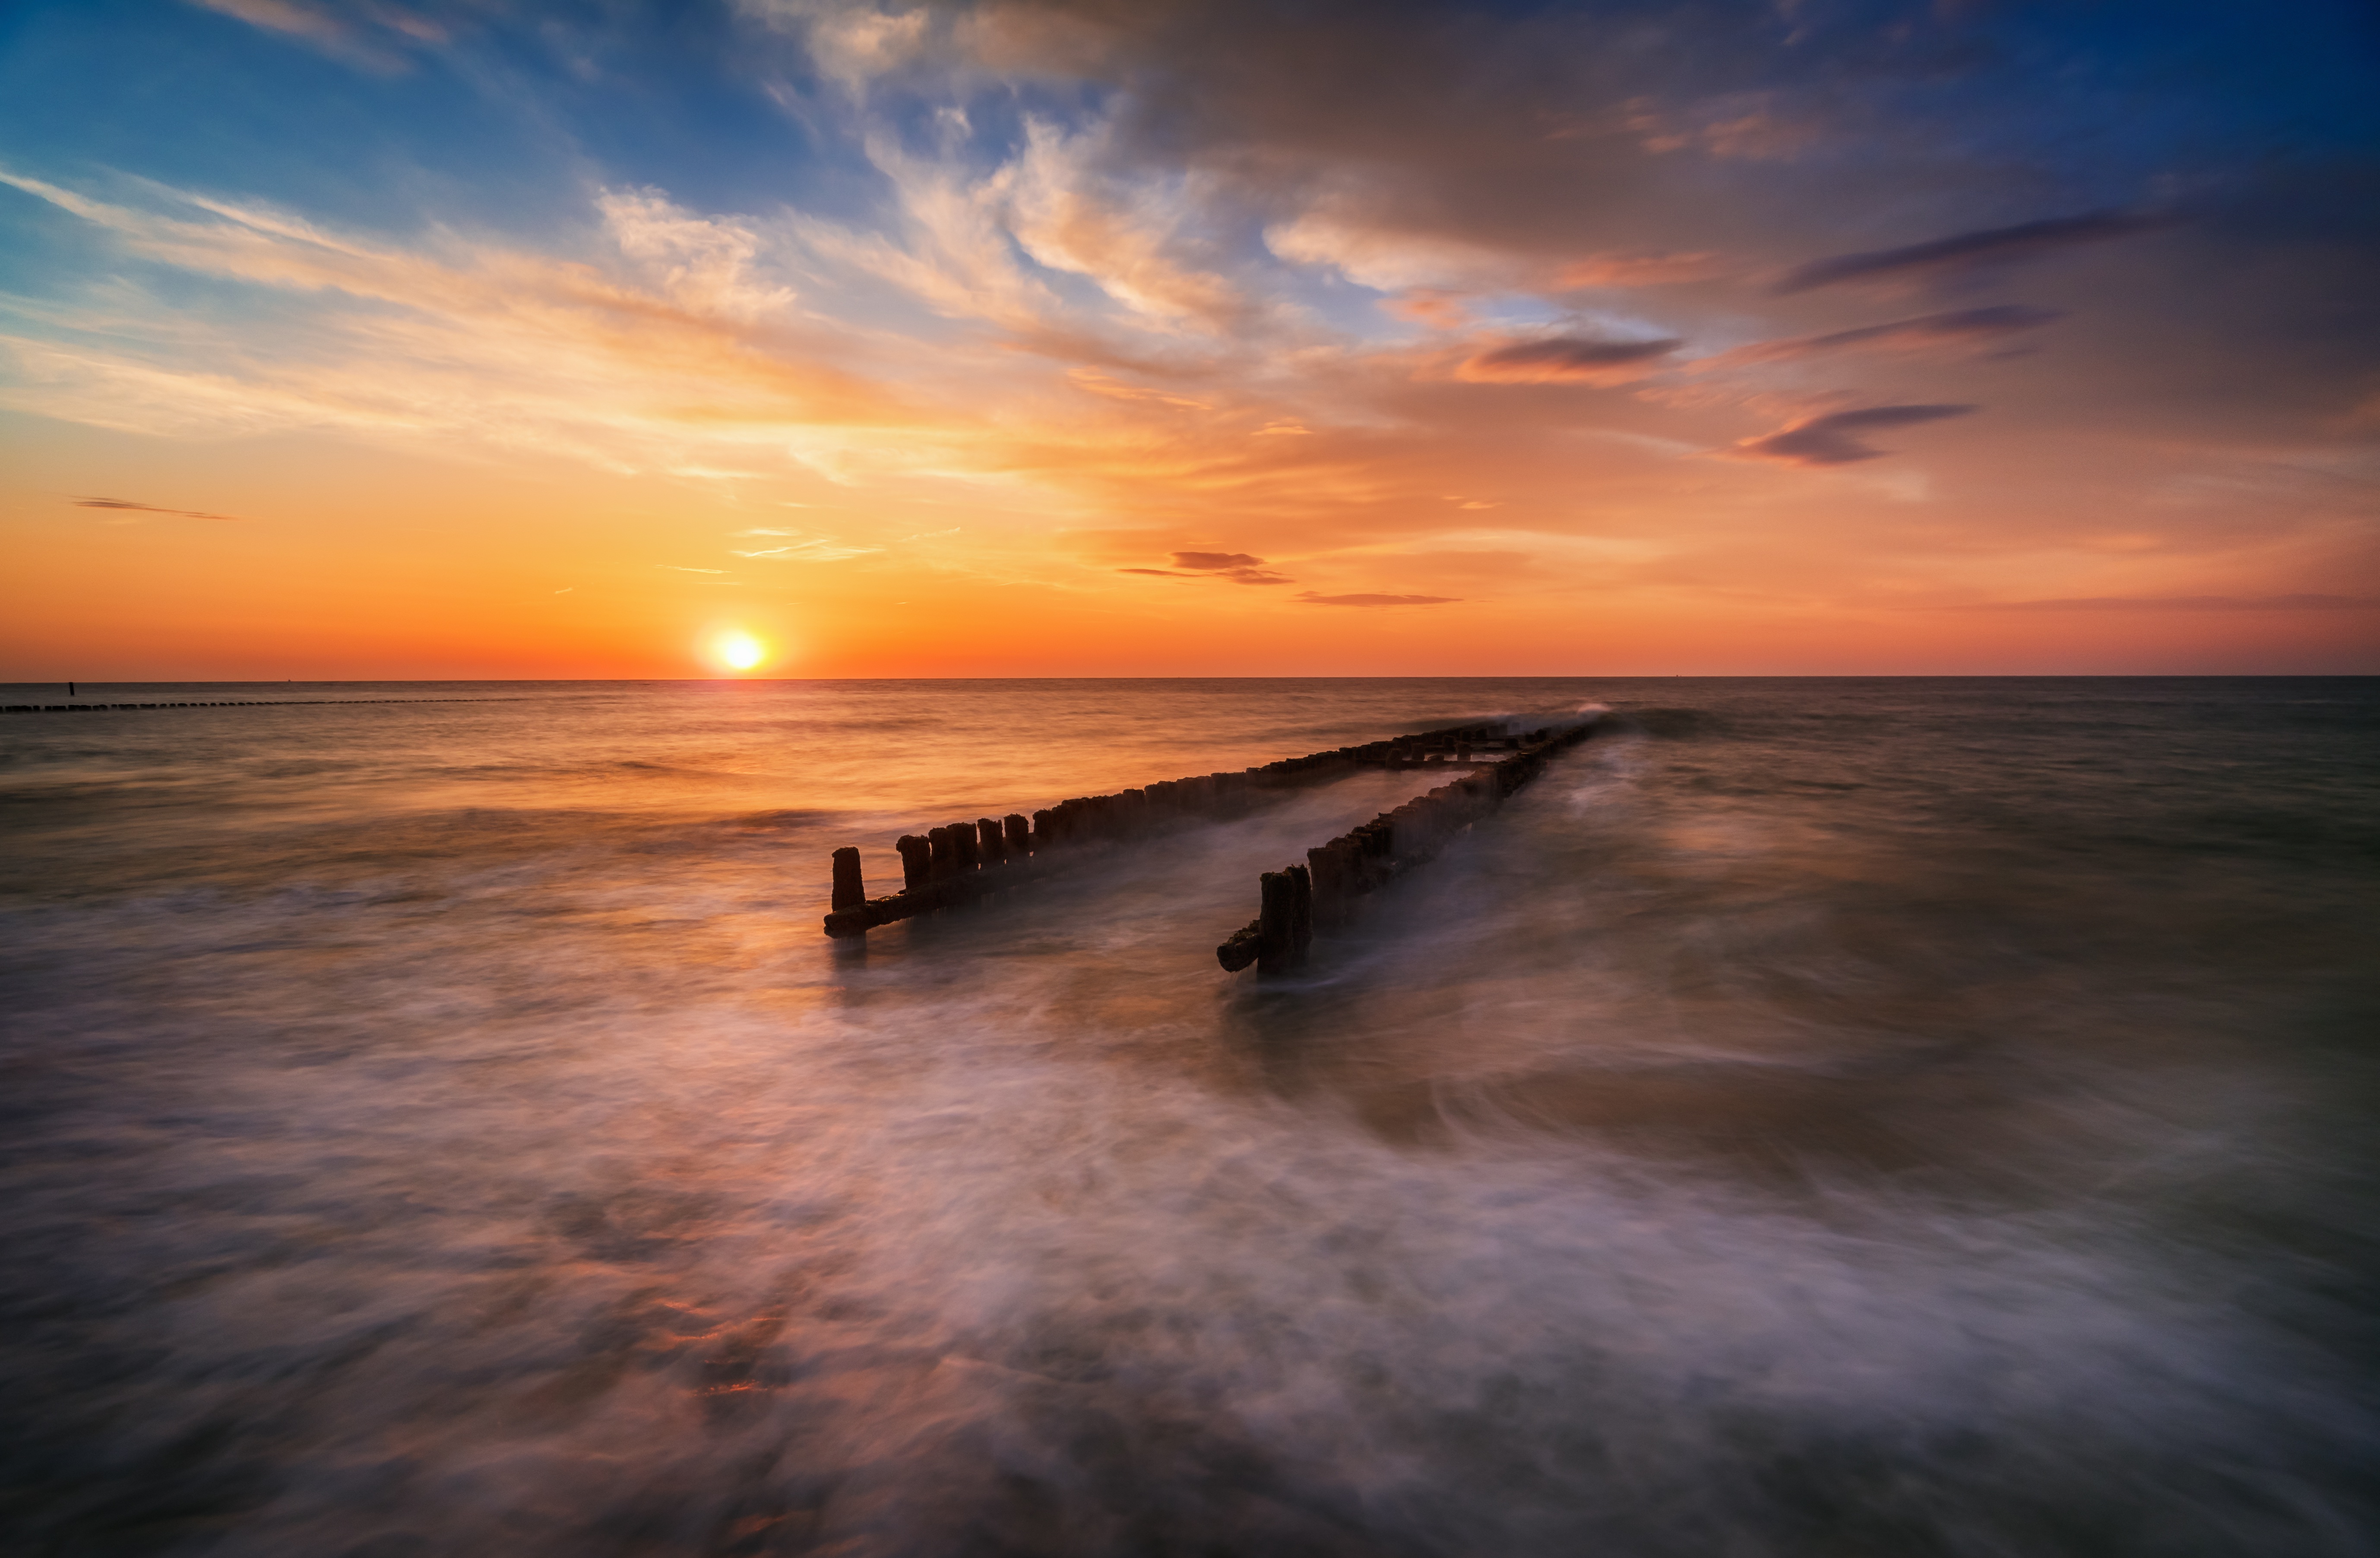
natural, cloud, water, sky, atmosphere, afterglow, fluid, dusk, natural landscape, beach, coastal and oceanic landforms, red sky at morning, sunset, sunrise, landscape, horizon, cumulus, wind wave, sun, calm, lake, shore, dawn, liquid, reflection, sound, tropics, rock, wave, wood, sand, evening, headland, ocean, coast, bay, wind, winter, tree, tide, vacation, pier, art, inlet, sea, caribbean